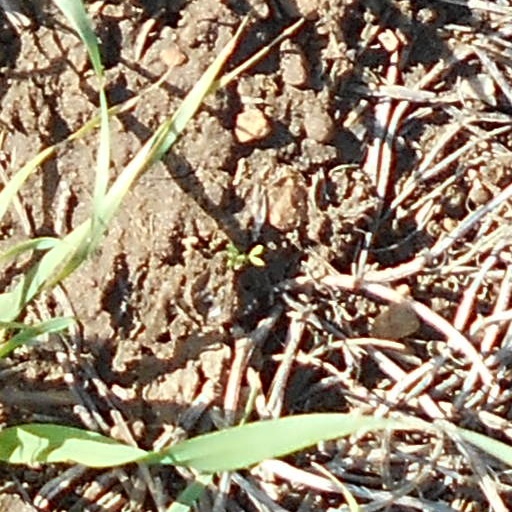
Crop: wheat